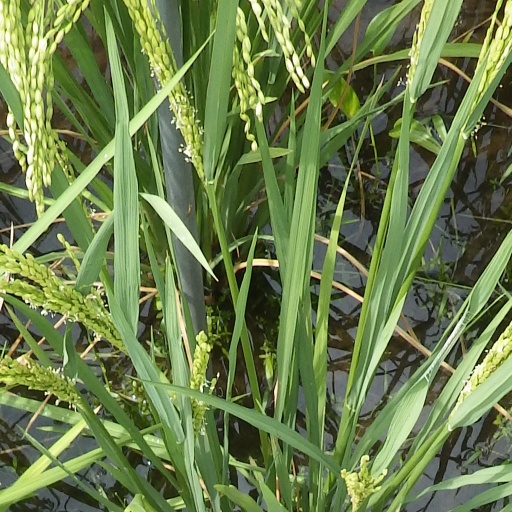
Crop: rice